WJR

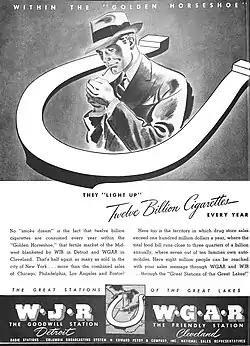
In 1939, coverage by WJR and co-owned WGAR in Cleveland, "The Great Stations of the Great Lakes", was promoted as providing advertisers the ability to reach a "Golden Horseshoe" of midwestern listeners.

WJR traces its history to May 4, 1922. Effective December 1, 1921, the U.S. government for the first time adopted regulations formally defining "broadcasting stations". The wavelength of 360 meters (833 kHz) was designated for entertainment broadcasts, while 485 meters (619 kHz) was reserved for broadcasting official weather and other government reports. On May 4, 1922, the "Detroit Free Press" newspaper was issued a license, with the randomly assigned callsign WCX, for operation on both broadcasting wavelengths.